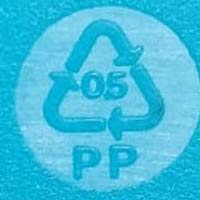
Plastic recycling code class: 5_polypropylene_PP